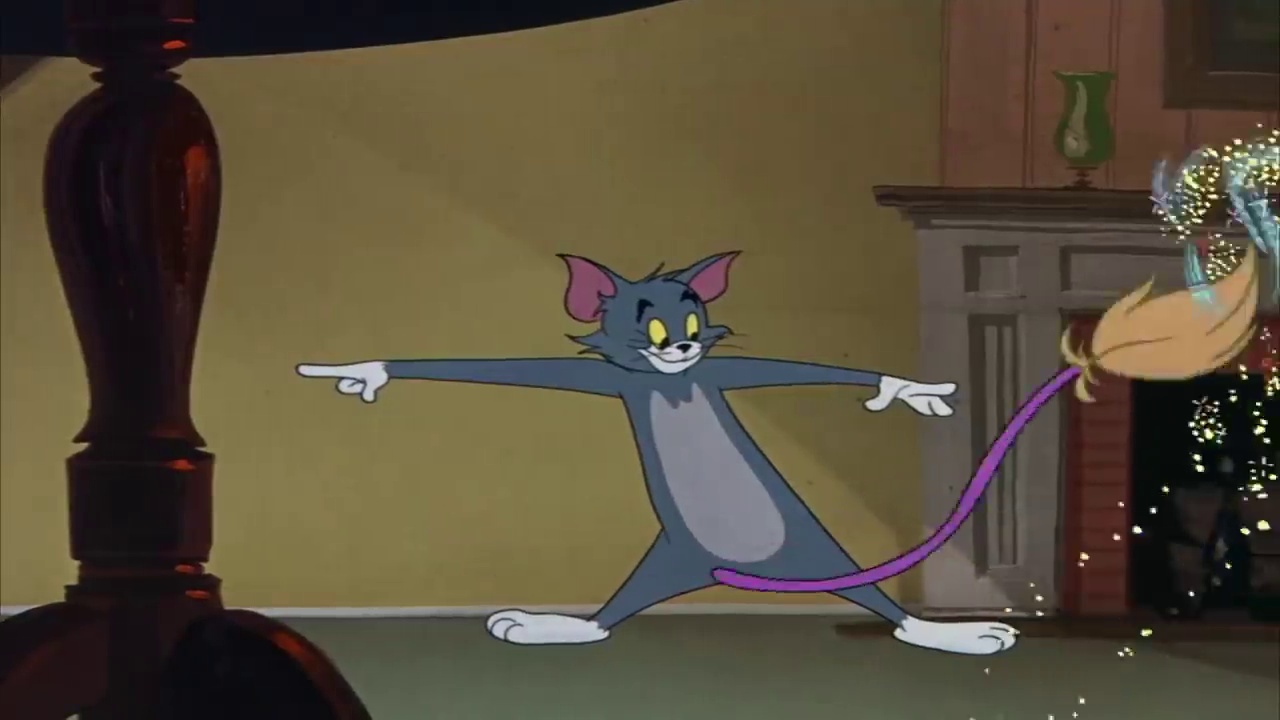
Portrait style: Cartoon Portrait